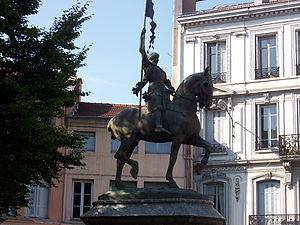
Statue de Jeanne d'Arc inaugurée le 4 juin 1916 par Paul Petit. Nous la devons à l'artiste Emmanuel Fremiet
La statue équestre de Jeanne d'Arc est une sculpture d'Emmanuel Frémiet. Créée en 1874, plusieurs exemplaires ont été réalisés, dont la version de la place des Pyramides à Paris.
Cet article recense les œuvres d'art dans l'espace public de Saint-Étienne, en France.
Cet article fournit diverses informations sur les quartiers de la ville de Saint-Étienne, une ville située dans le quart sud-est de la France.